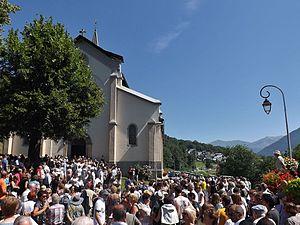
Grande foule de personnes dans la principale rue de Saint-Colomban-des-Villards en Savoie, lors de la Grande Fête traditionnelle de la Vallée des Villards de 2013.
Saint-Colomban-des-Villards est une commune française située dans le département de la Savoie, en région Auvergne-Rhône-Alpes.